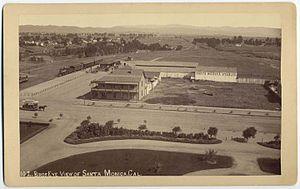
Downtown Santa Monica est une station du métro de Los Angeles desservie par les rames de la ligne Expo. Elle se situe à une vingtaine de kilomètres du centre de Los Angeles, à Santa Monica.